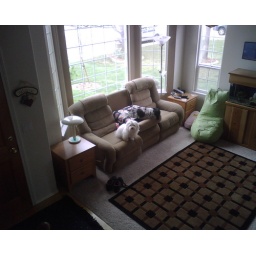
Chloe and Pepper on the old sofa now in the front room of our home in Boise, Idaho Apr 07